Theinphyu Stadium

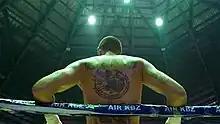
Dave Leduc in the ring at Thein Pyu Stadium, 2016

Since the 1990s, the Myanmar Traditional Lethwei Federation, has been a holding an office at the stadium under the jurisdiction of the Ministry of Health and Sports of Myanmar. The stadium complex hosts the Phoenix Letwhei Gym, a local gym also used to train and prepare fighters before they compete inside the venue.